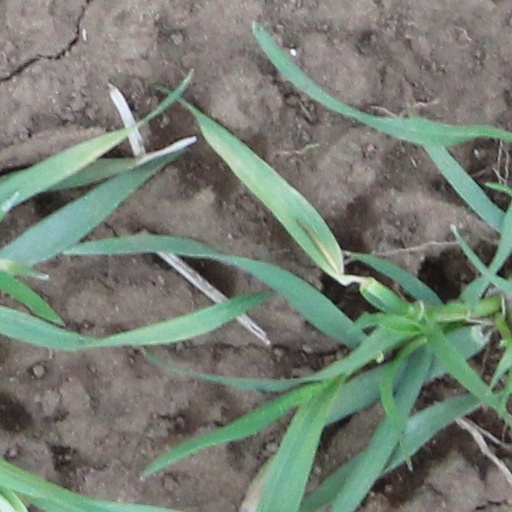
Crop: wheat